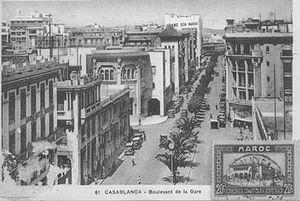
photo prise en 1920 du boulevard de la gare - Mohammed V
Casablanca est une ville située au centre-ouest du Maroc. Capitale économique du pays et plus grande ville du Maghreb par la population, elle est située sur la côte atlantique, à environ 80 km au sud de Rabat, la capitale administrative.